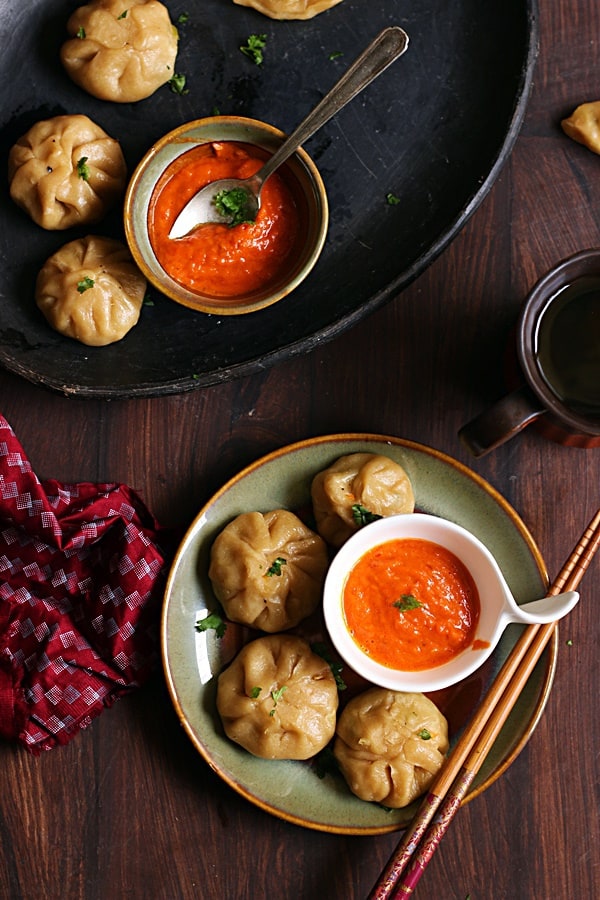
Dish: momos